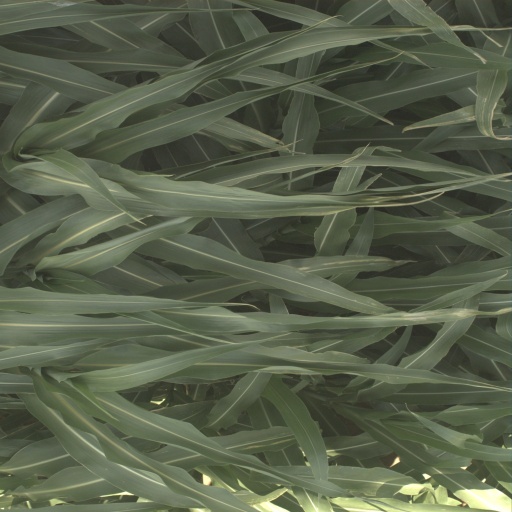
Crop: sorghum